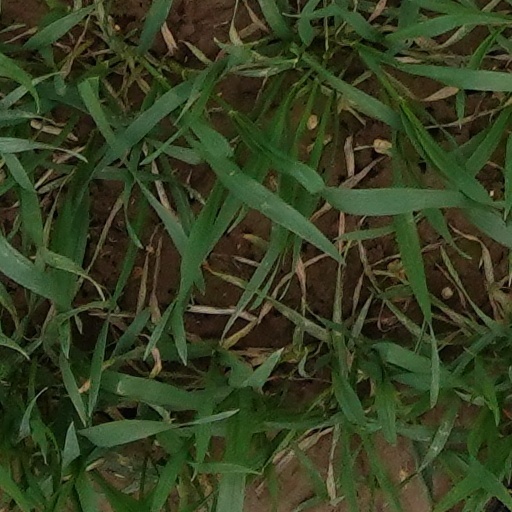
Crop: wheat